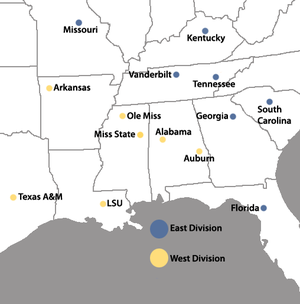
La Southeastern Conference est un groupement de quatorze universités gérant les compétitions sportives dans neuf sports masculins et douze sports féminins dans le sud-est des États-Unis.